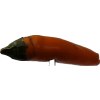
Label: pepper